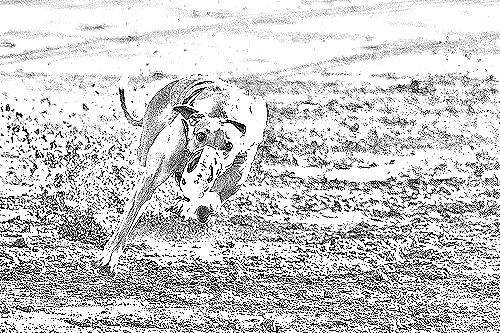
Portrait style: Sketch Portrait